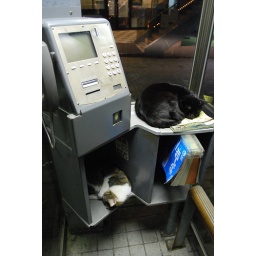
Taking a cat-nap in the phone box .